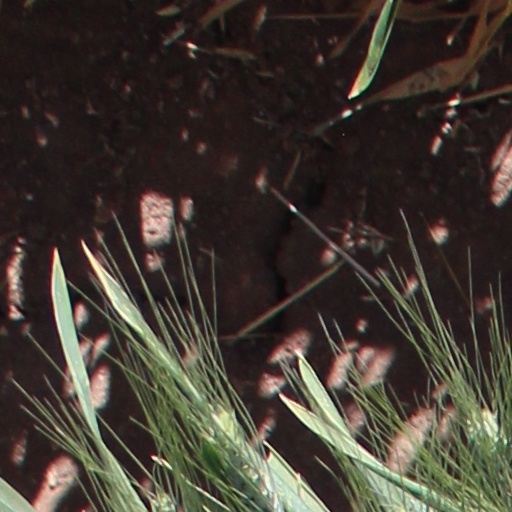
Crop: wheat